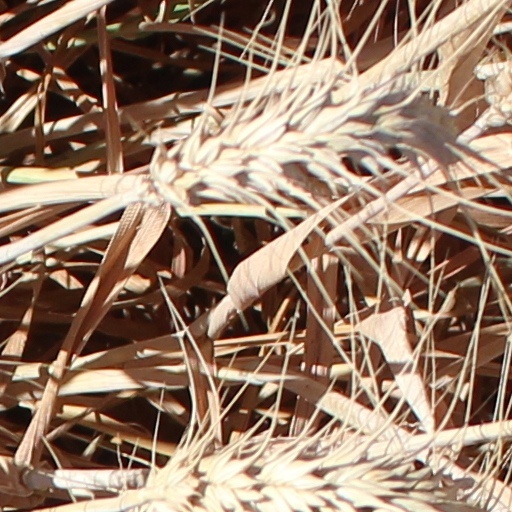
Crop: wheat